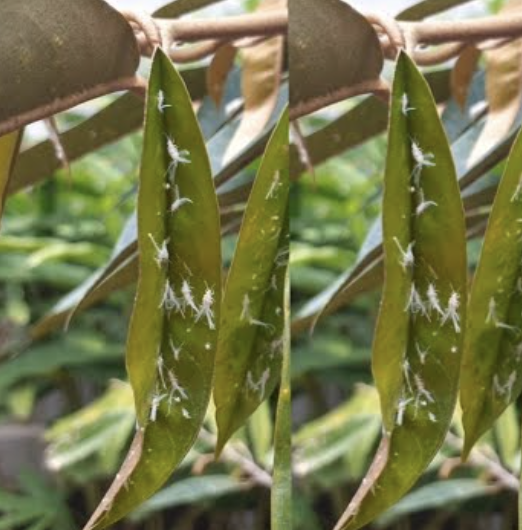
Label: mealybug_infestation